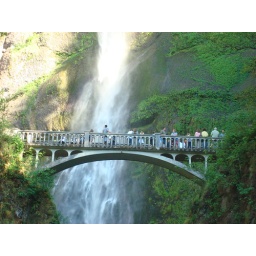
2008 07 13 Reggie is in the middle with his back turned &amp;amp; Terri is in the white shirt to his right.